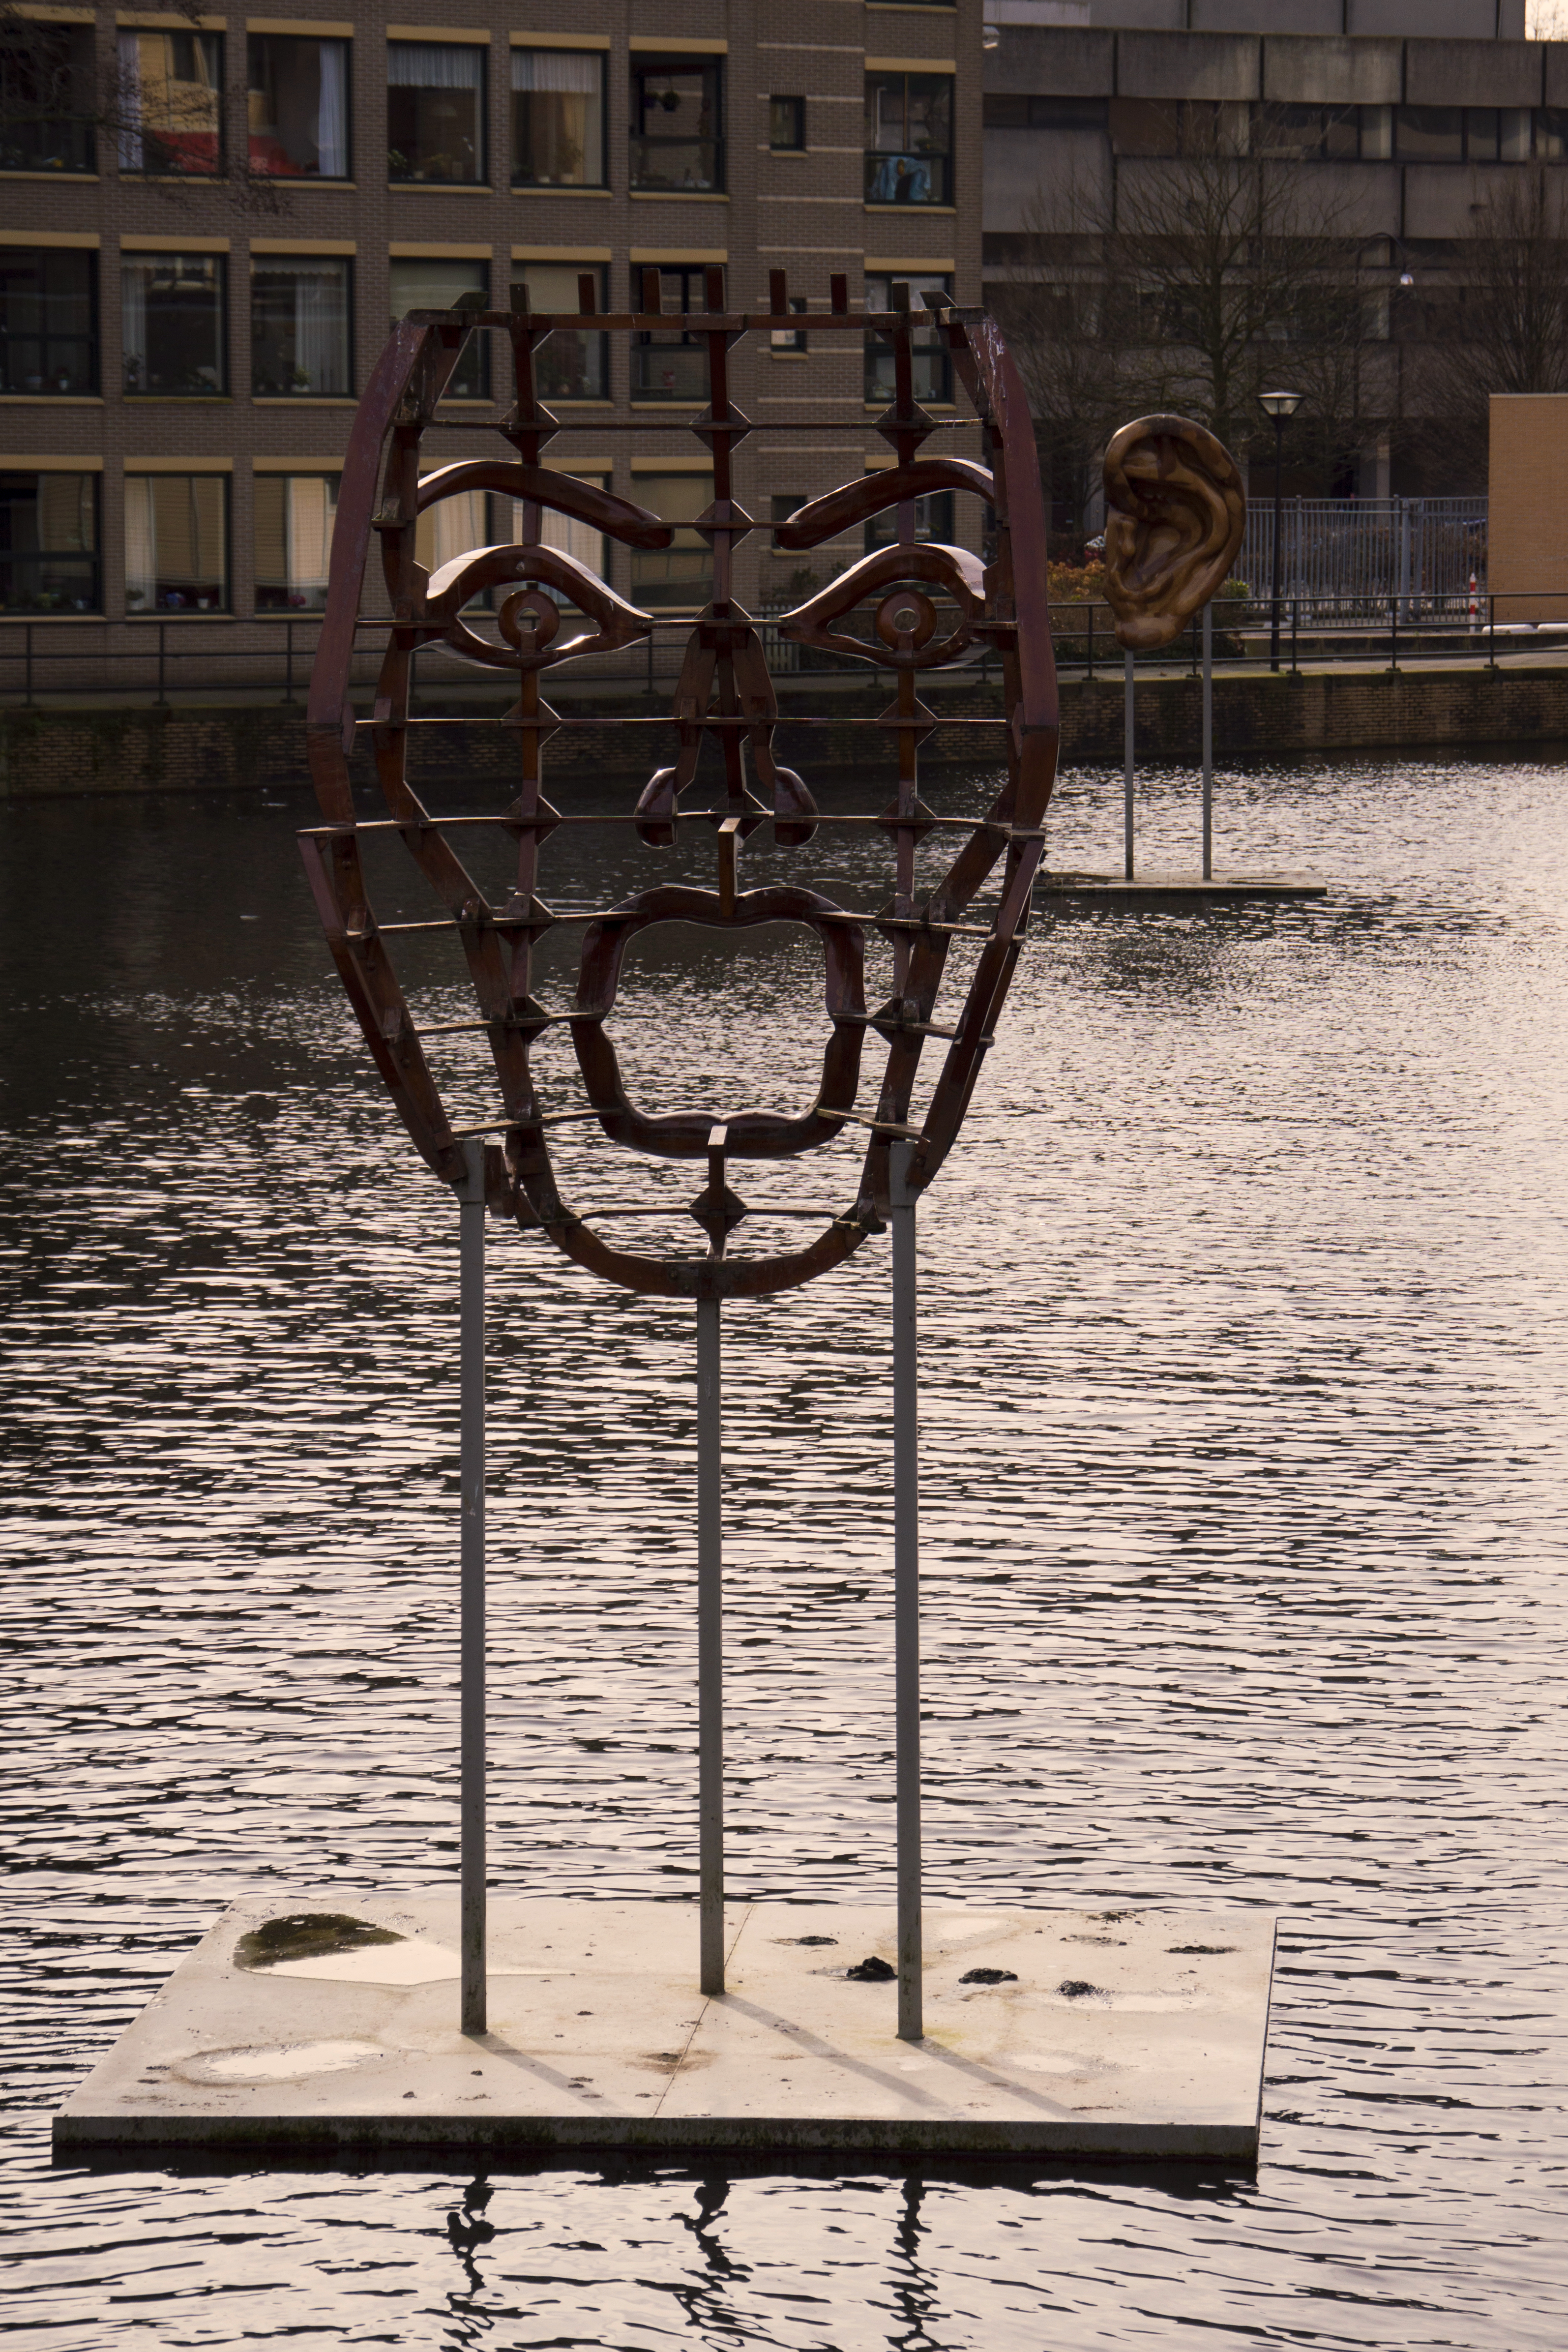
water, outdoor, architecture, wood, photography, building, urban, photo, reflection, nikon, historic, sculpture, art, holland, nederland, netherlands, dutch, symmetry, outdoorphotography, picture, photograph, fotos, foto, fotografie, kunst, urbanphotography, gracht, paulvandevelde, pdvandevelde, padagudaloma, landschapsfotografie, dordrecht, stadsfotografie, nederlandinfotos, historisch, stadswandeling, architectuur, pvdvfotografie, pdvandeveldedordrecht, diep, rondjedordt, dedordtevaer, dutchphotography, nederlandsefotografie, dutchphotogaraphy, totallydutch, fotografienederland, hollandsefotografie, fotografieholland, dordtmonumenteel, fotosdordrecht, fotosvandordrecht, vest, erfgoedcentrumdiep, openmonumentendag, fotovandeweek, dordrechtmonumenteel, ogen, mond, oor, deschreeuw